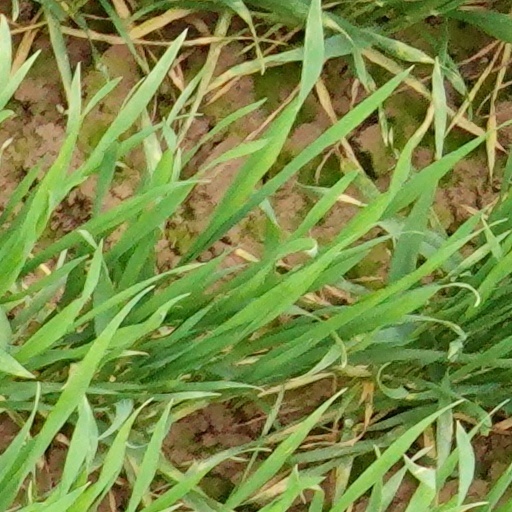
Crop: wheat